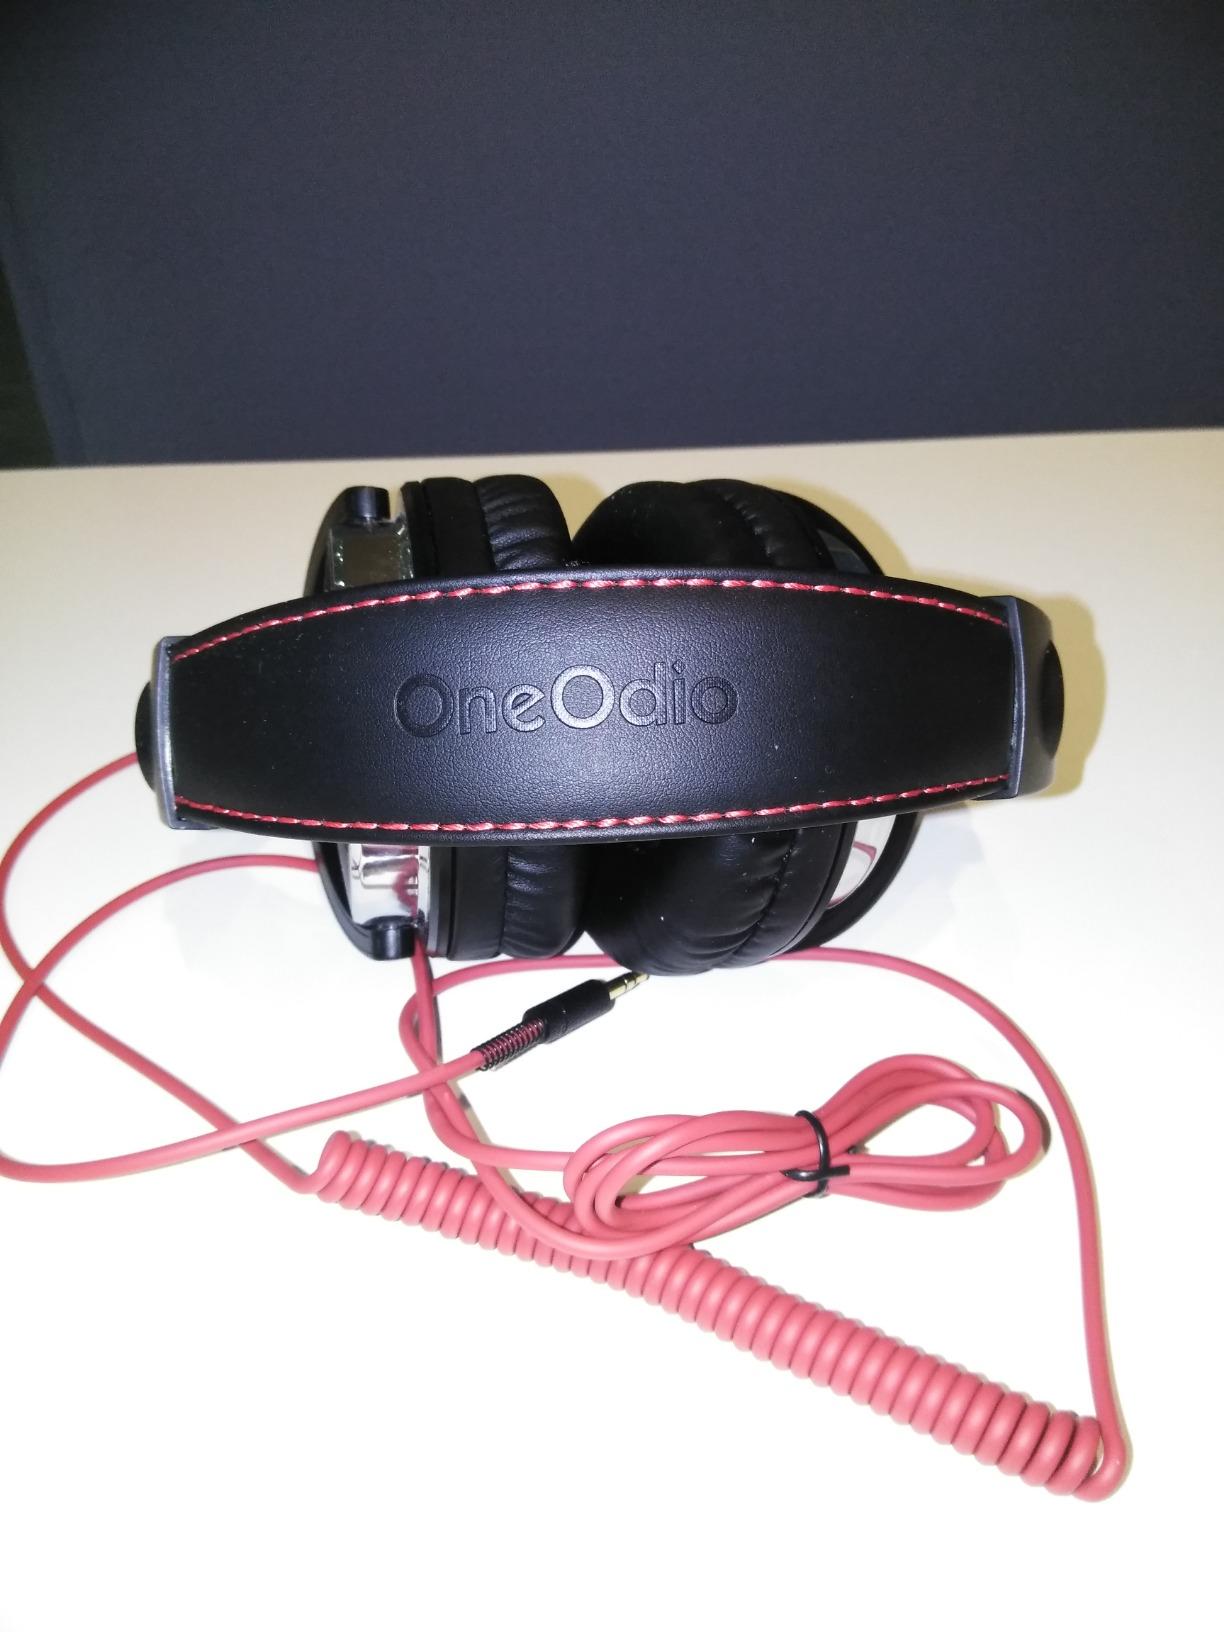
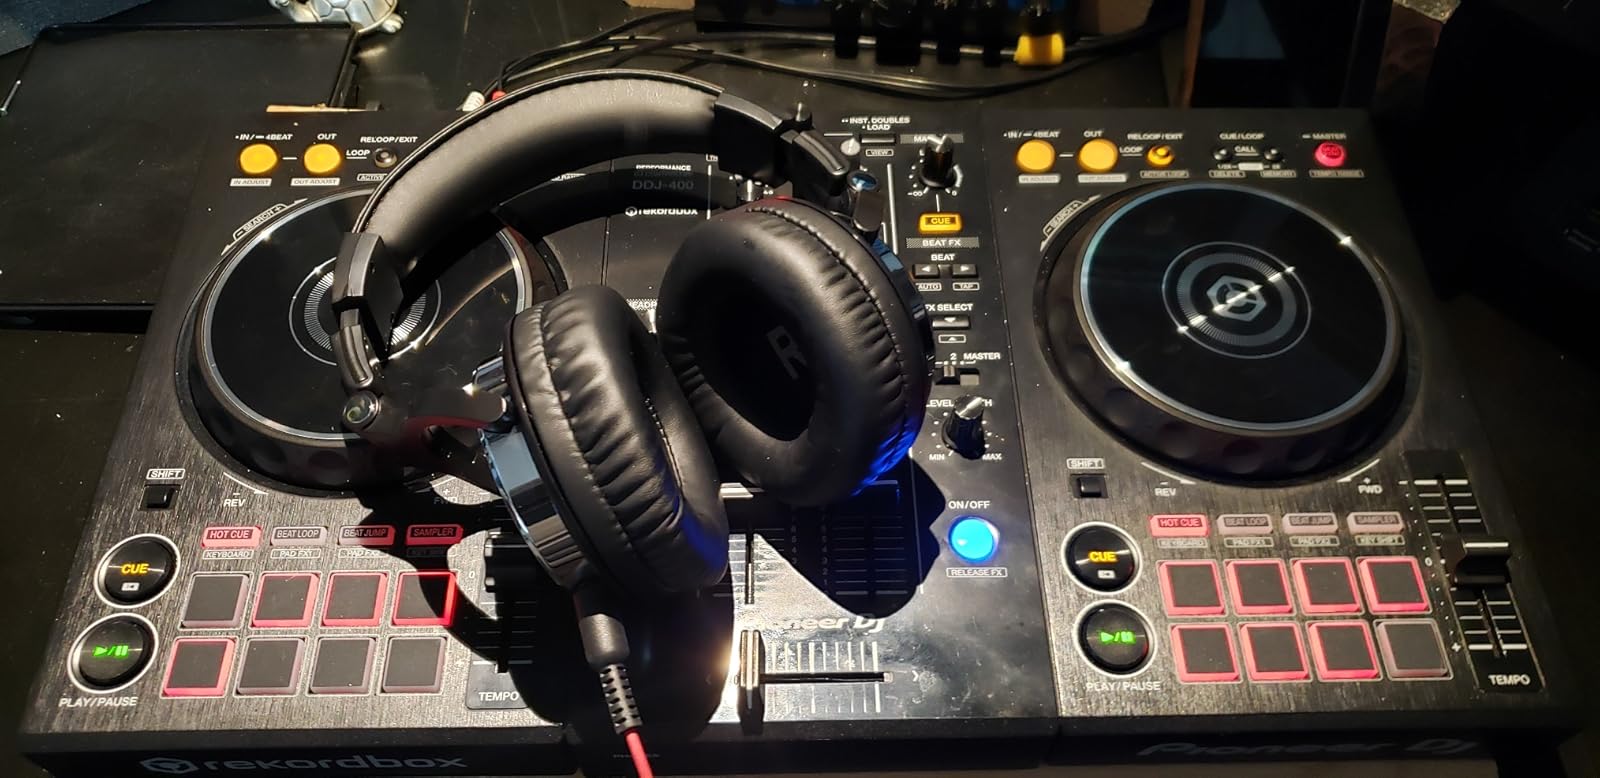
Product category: headphones
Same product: yes